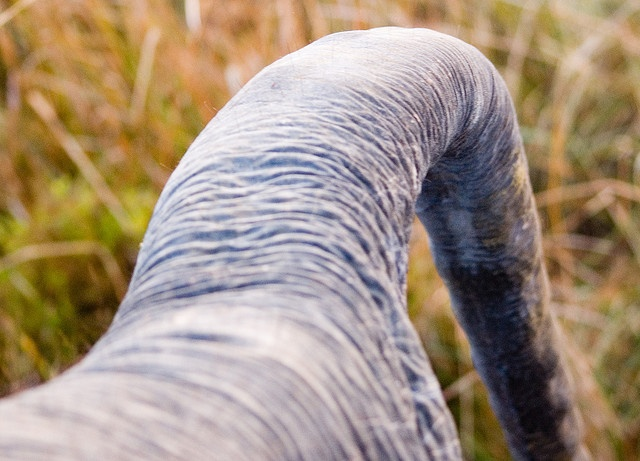
A picture taken looking down at an elephant's trunk.
A elephant trunk that is very close to the camera.
a long blue thing in front of some trees
An elephants very long trunk sticking up into the air.
A close up view of an elephant's trunk.